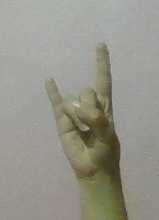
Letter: la